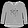
Label: Pullover